Diesel locomotive

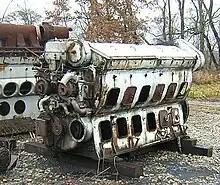
An EMD 12-567B 12-cylinder two-stroke diesel engine (foreground; square "hand holes"), stored pending rebuild, and missing some components, with a 16-567C or D 16-cylinder engine (background; round "hand holes")

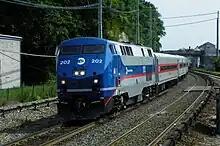
Metro-North's GE Genesis P32AC-DM electro-diesel locomotive can also operate off of third-rail electrification.

The prime mover's power output is primarily determined by its rotational speed (RPM) and fuel rate, which are regulated by a governor or similar mechanism. The governor is designed to react to both the throttle setting, as determined by the engine driver and the speed at which the prime mover is running (see Control theory).